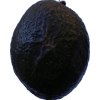
Label: black_avocado